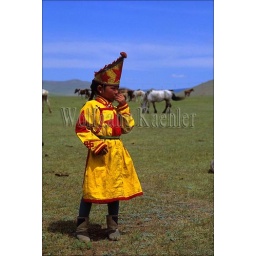
Mongolia, near ulan bator, grassland, portrait of local girl in traditional dress